Sharon den Adel

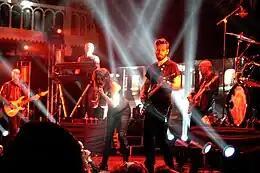
Den Adel performing with Within Temptation in 2011

Robert Westerholt and den Adel formed Within Temptation (initially called The Portal, though the name was changed before their first recording) in 1996. Westerholt had introduced den Adel to his music when he performed with the band The Circle, which was sonically similar to the music that Within Temptation would make. She has defined their work as epic and cinematic. Her vocals play a major role in the band's sound, despite having never received formal vocal training.